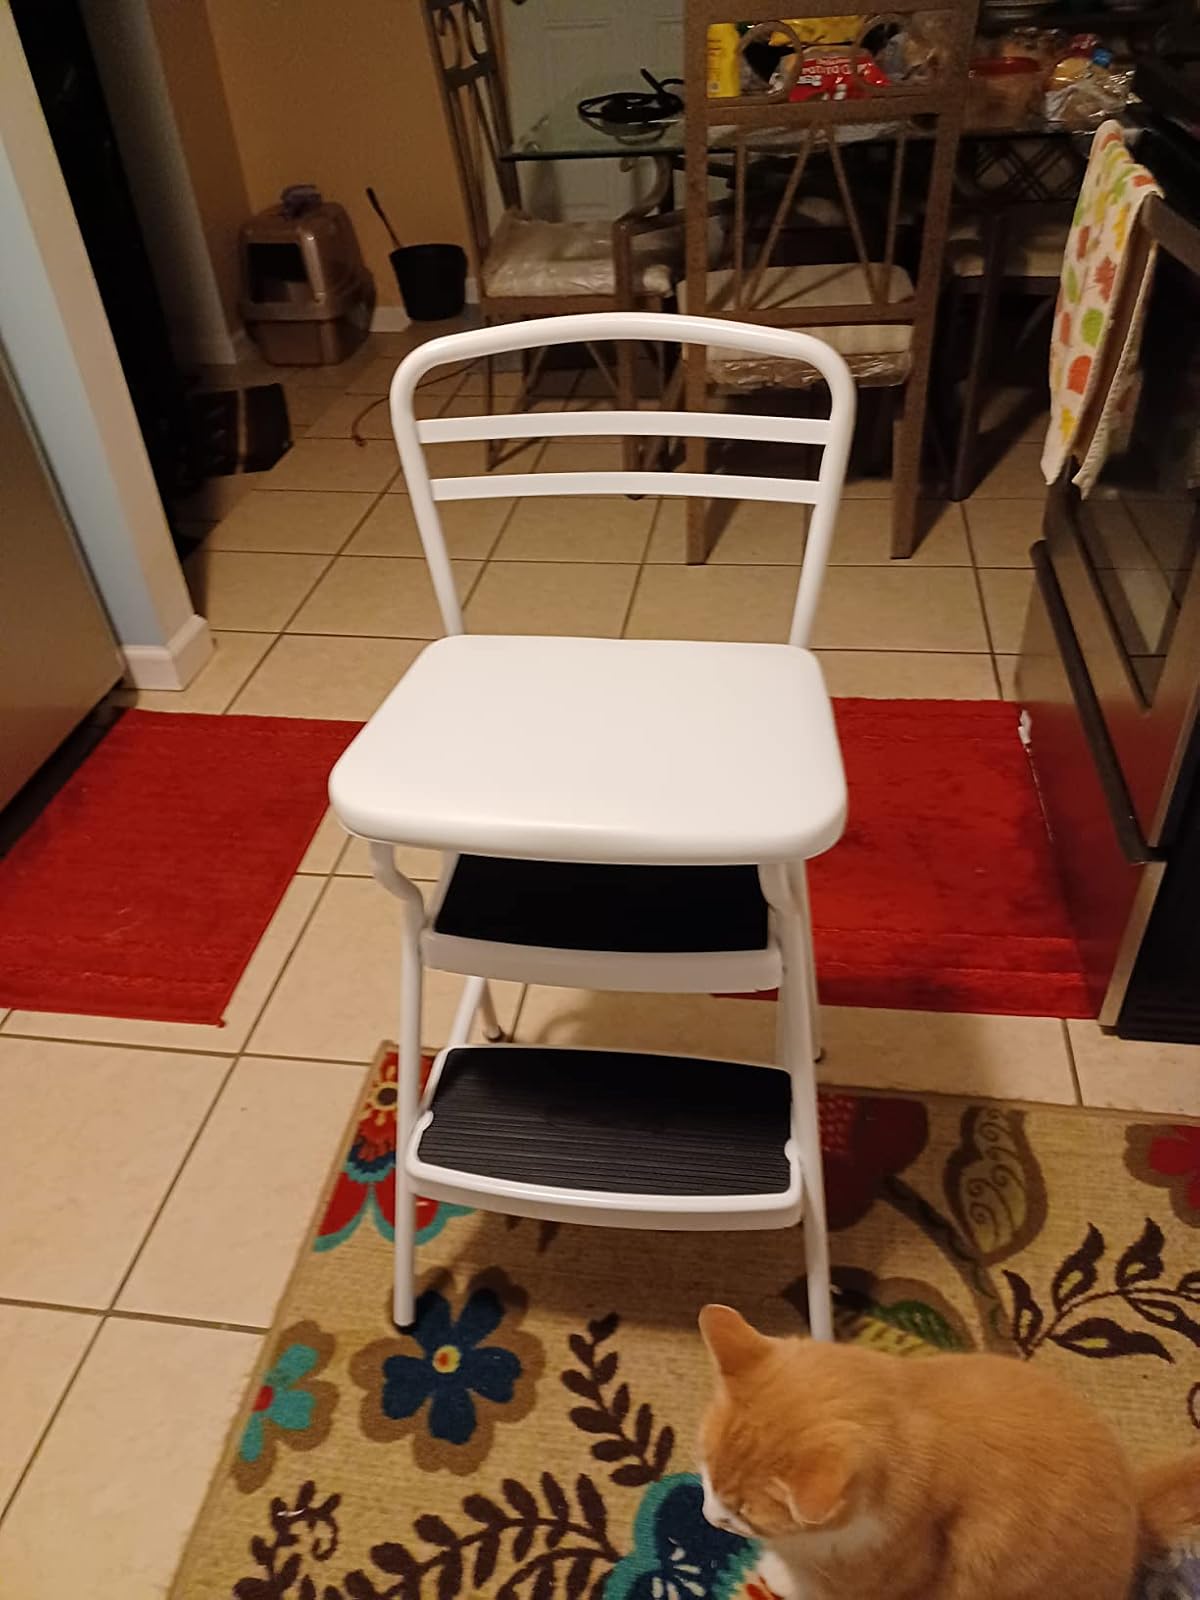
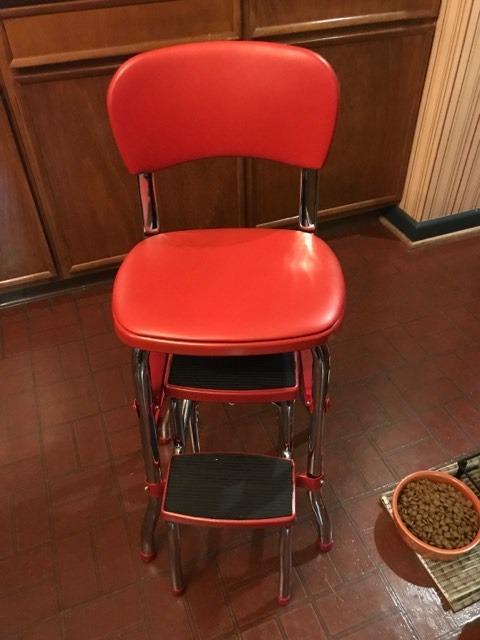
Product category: items_chair
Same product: no